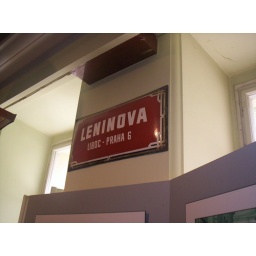
Old street sign in the Museum of Communism.